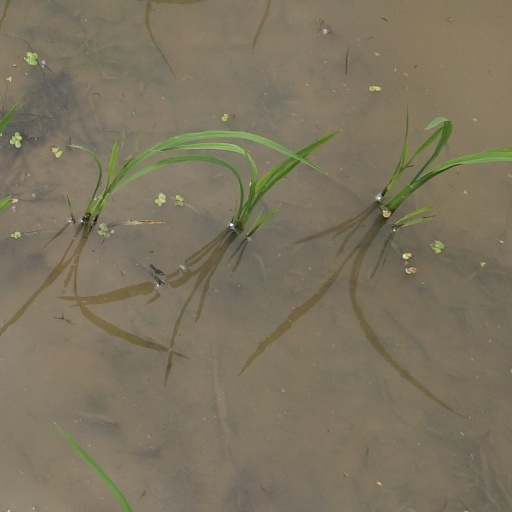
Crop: rice